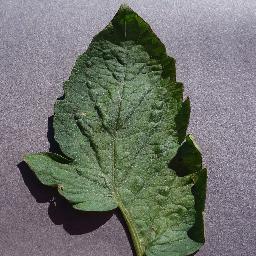
Label: Tomato___Target_Spot